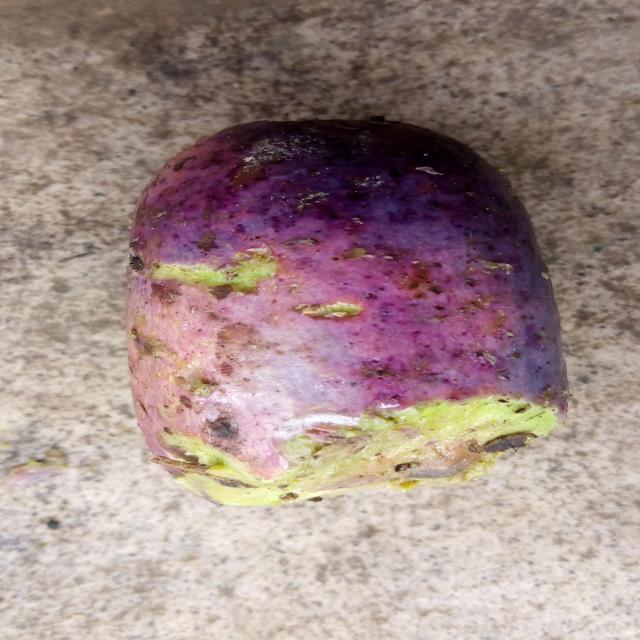
Plum grade: rotten